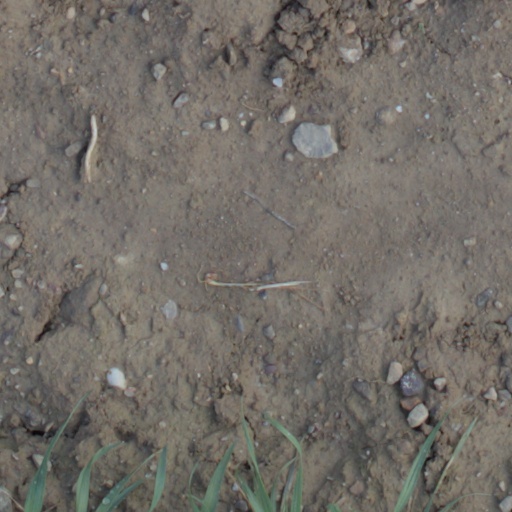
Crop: wheat